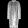
Label: Dress